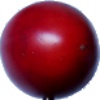
Label: Tamarillo 1